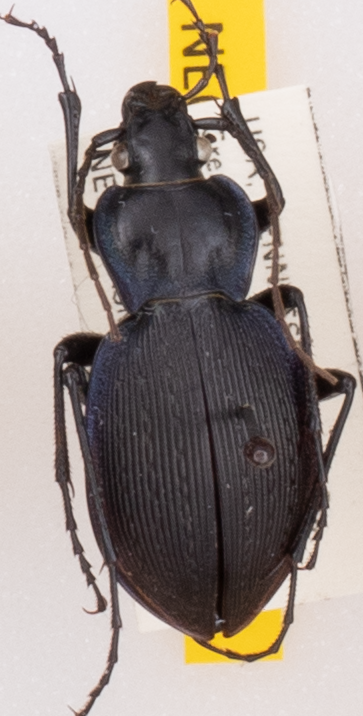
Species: Carabus goryi
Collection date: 2022-08-30
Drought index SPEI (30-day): -0.44
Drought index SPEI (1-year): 0.582
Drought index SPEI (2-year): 1.69